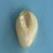
Maize quality: Good